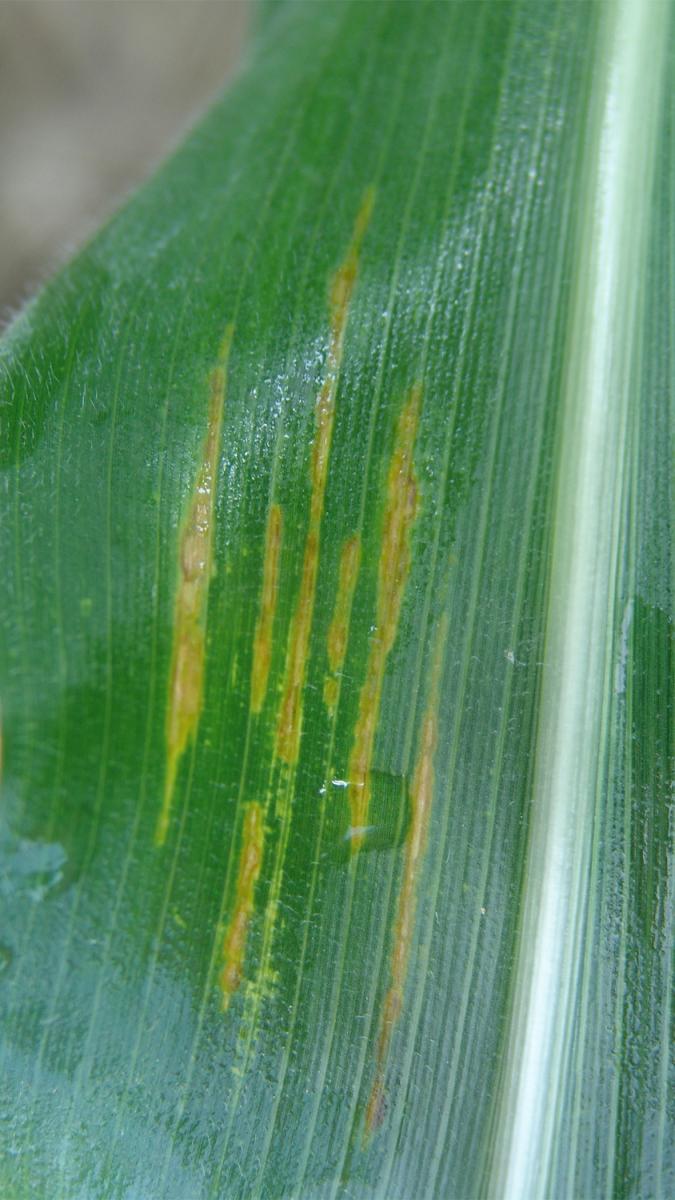
Labels: Corn leaf blight